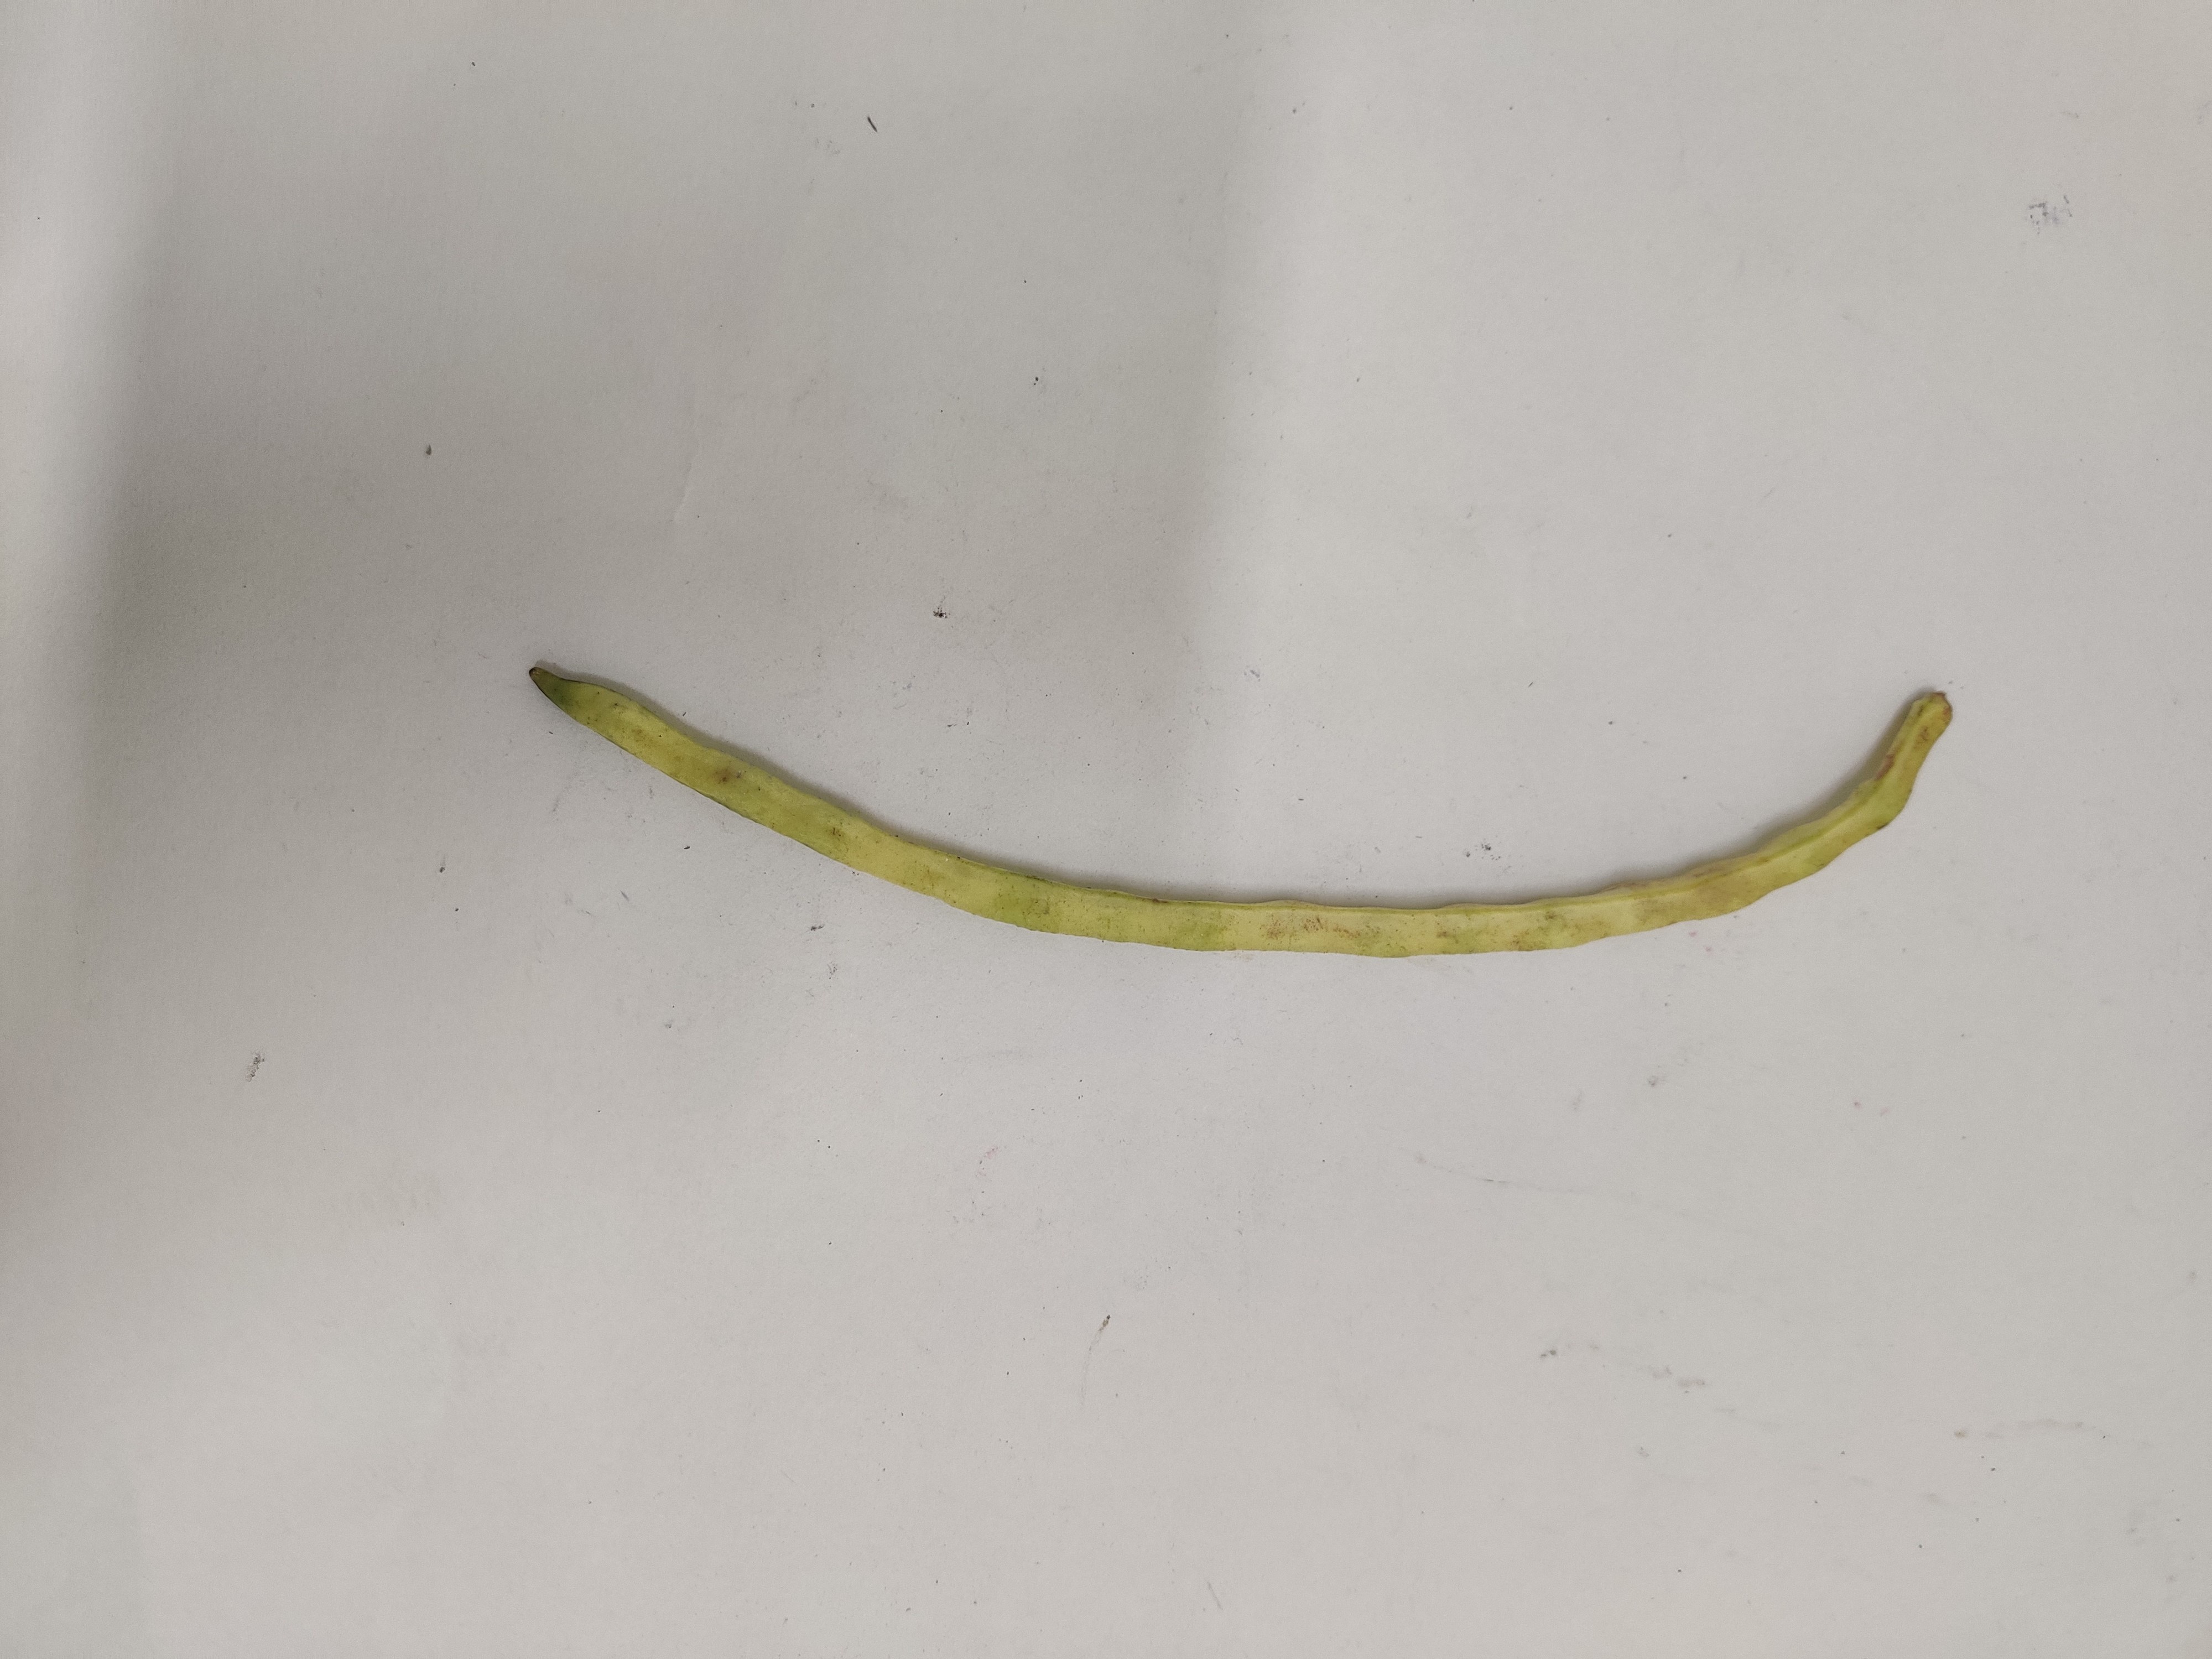
Crop: Cowpea
Condition: Severely Damaged